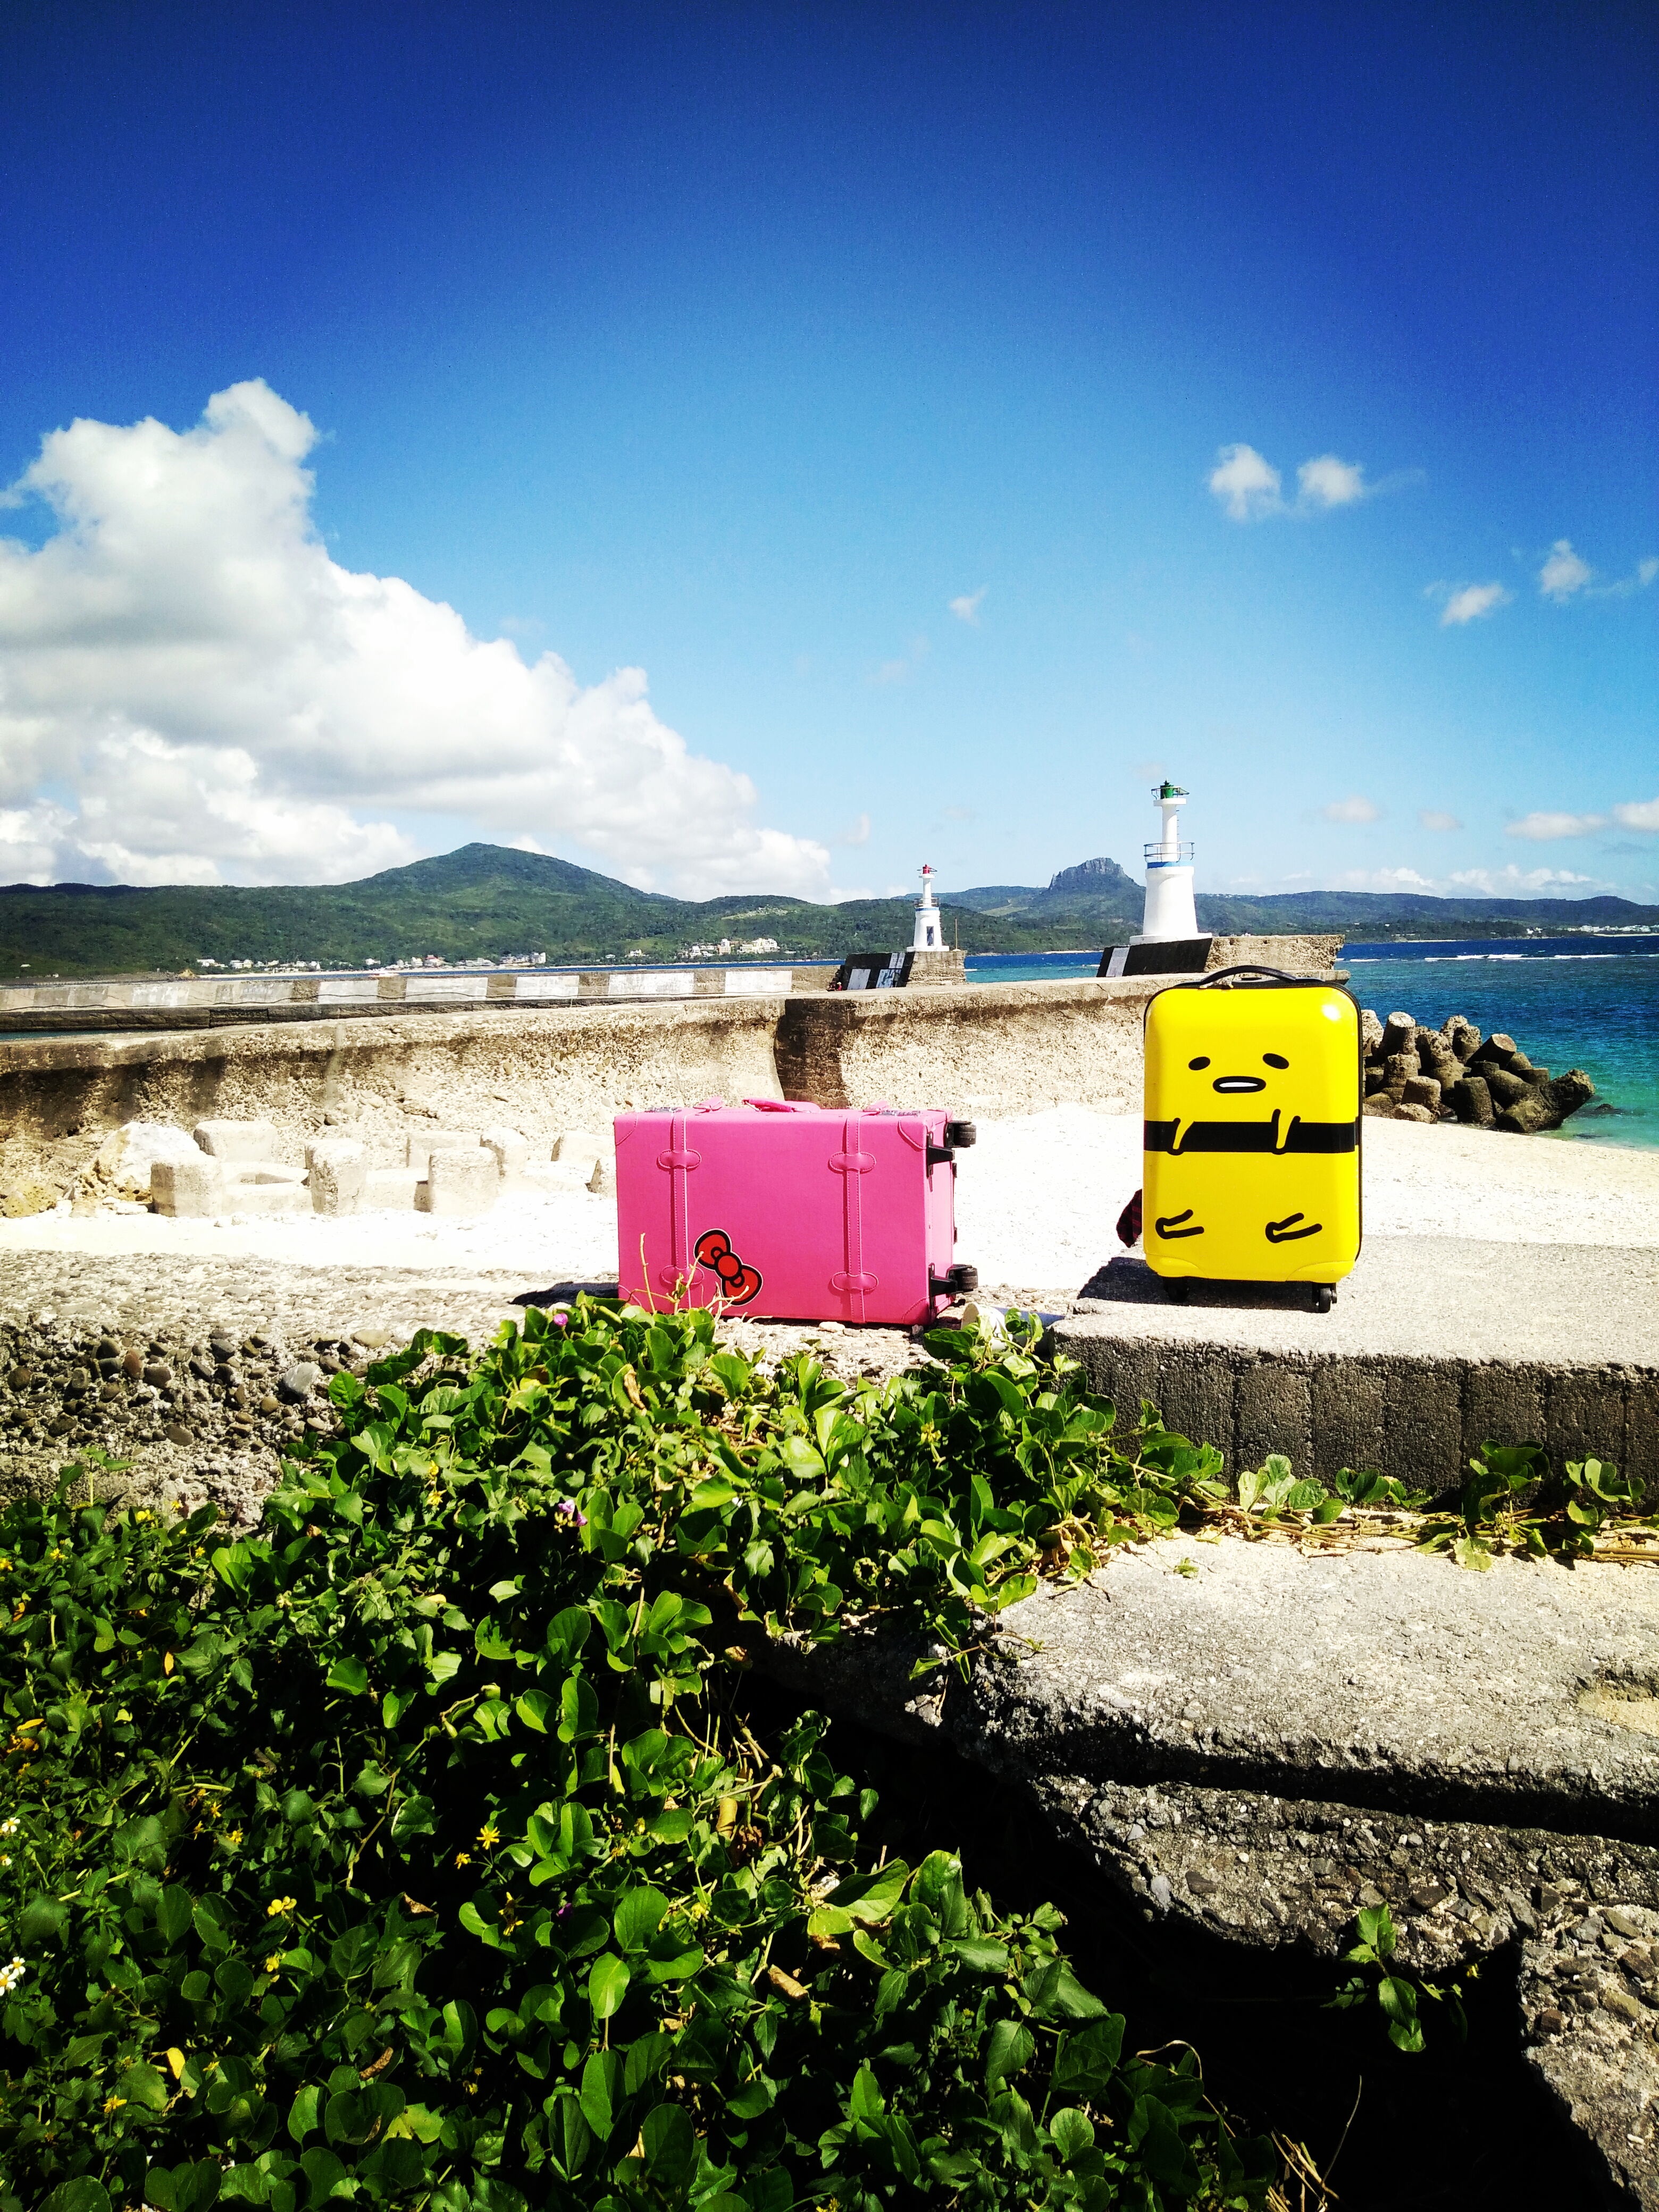
beach, landscape, sea, coast, ocean, sky, sunlight, flower, vacation, rural area